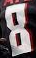
Number: 8